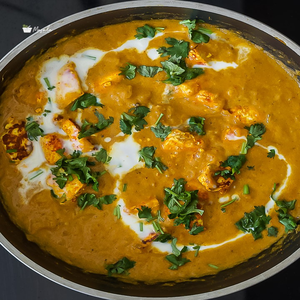
Dish: paneer